LSWR F9 class

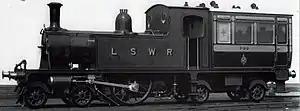
LSWR F9 Class as built 1899

The LSWR F9 class was a unique inspection locomotive and saloon designed by and for the personal use of Dugald Drummond on the London and South Western Railway (LSWR) in 1899.